Walkara

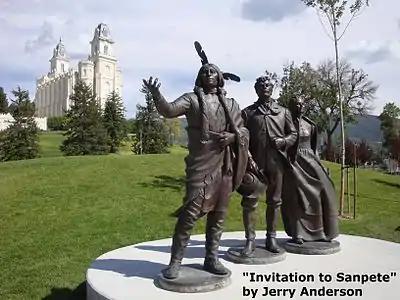
Statue titled "Invitation to Sanpete" with unnamed Indian, memorializing Walkara's decision to allow White settlers to the area. Located in front of the Manti Utah Temple.

Walkara was born approximately 1808 along the Spanish Fork River in Utah. He was one of the five sons of a chief of the Timpanogos Tribe. He spent much time fishing along the Utah Lake shores in what is now Provo and Vineyard. Walkara could communicate in Spanish, English, and native languages. His brothers included Chief Arapeen, for whom the Arapeen Valley near Sterling, Utah was named; Chief San-Pitch, for whom Sanpete County is named; Chief Kanosh, for whom a town was named; and Chief Sowiette.